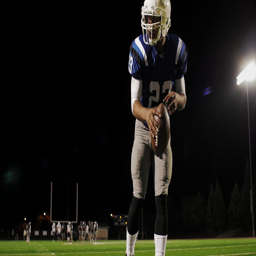
the camera spins around a football player running a drill on the field at night